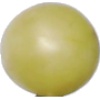
Label: Grape White 2